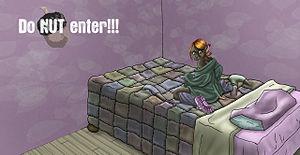
Une femme qui se transforme en écureuil. Cette image inclue aussi un rétrécissement.
La métamorphose est un fétichisme dans lequel une personne est excitée par l'idée de se transformer ou de voir quelqu'un se transformer en quelqu'un ou quelque chose d'autre. Il faut cependant indiquer que ce fantasme n'est pas toujours associée à l'aspect sexuel. Ainsi, dans la communauté TF, il y a plusieurs individus qui ont d'autres motivations.